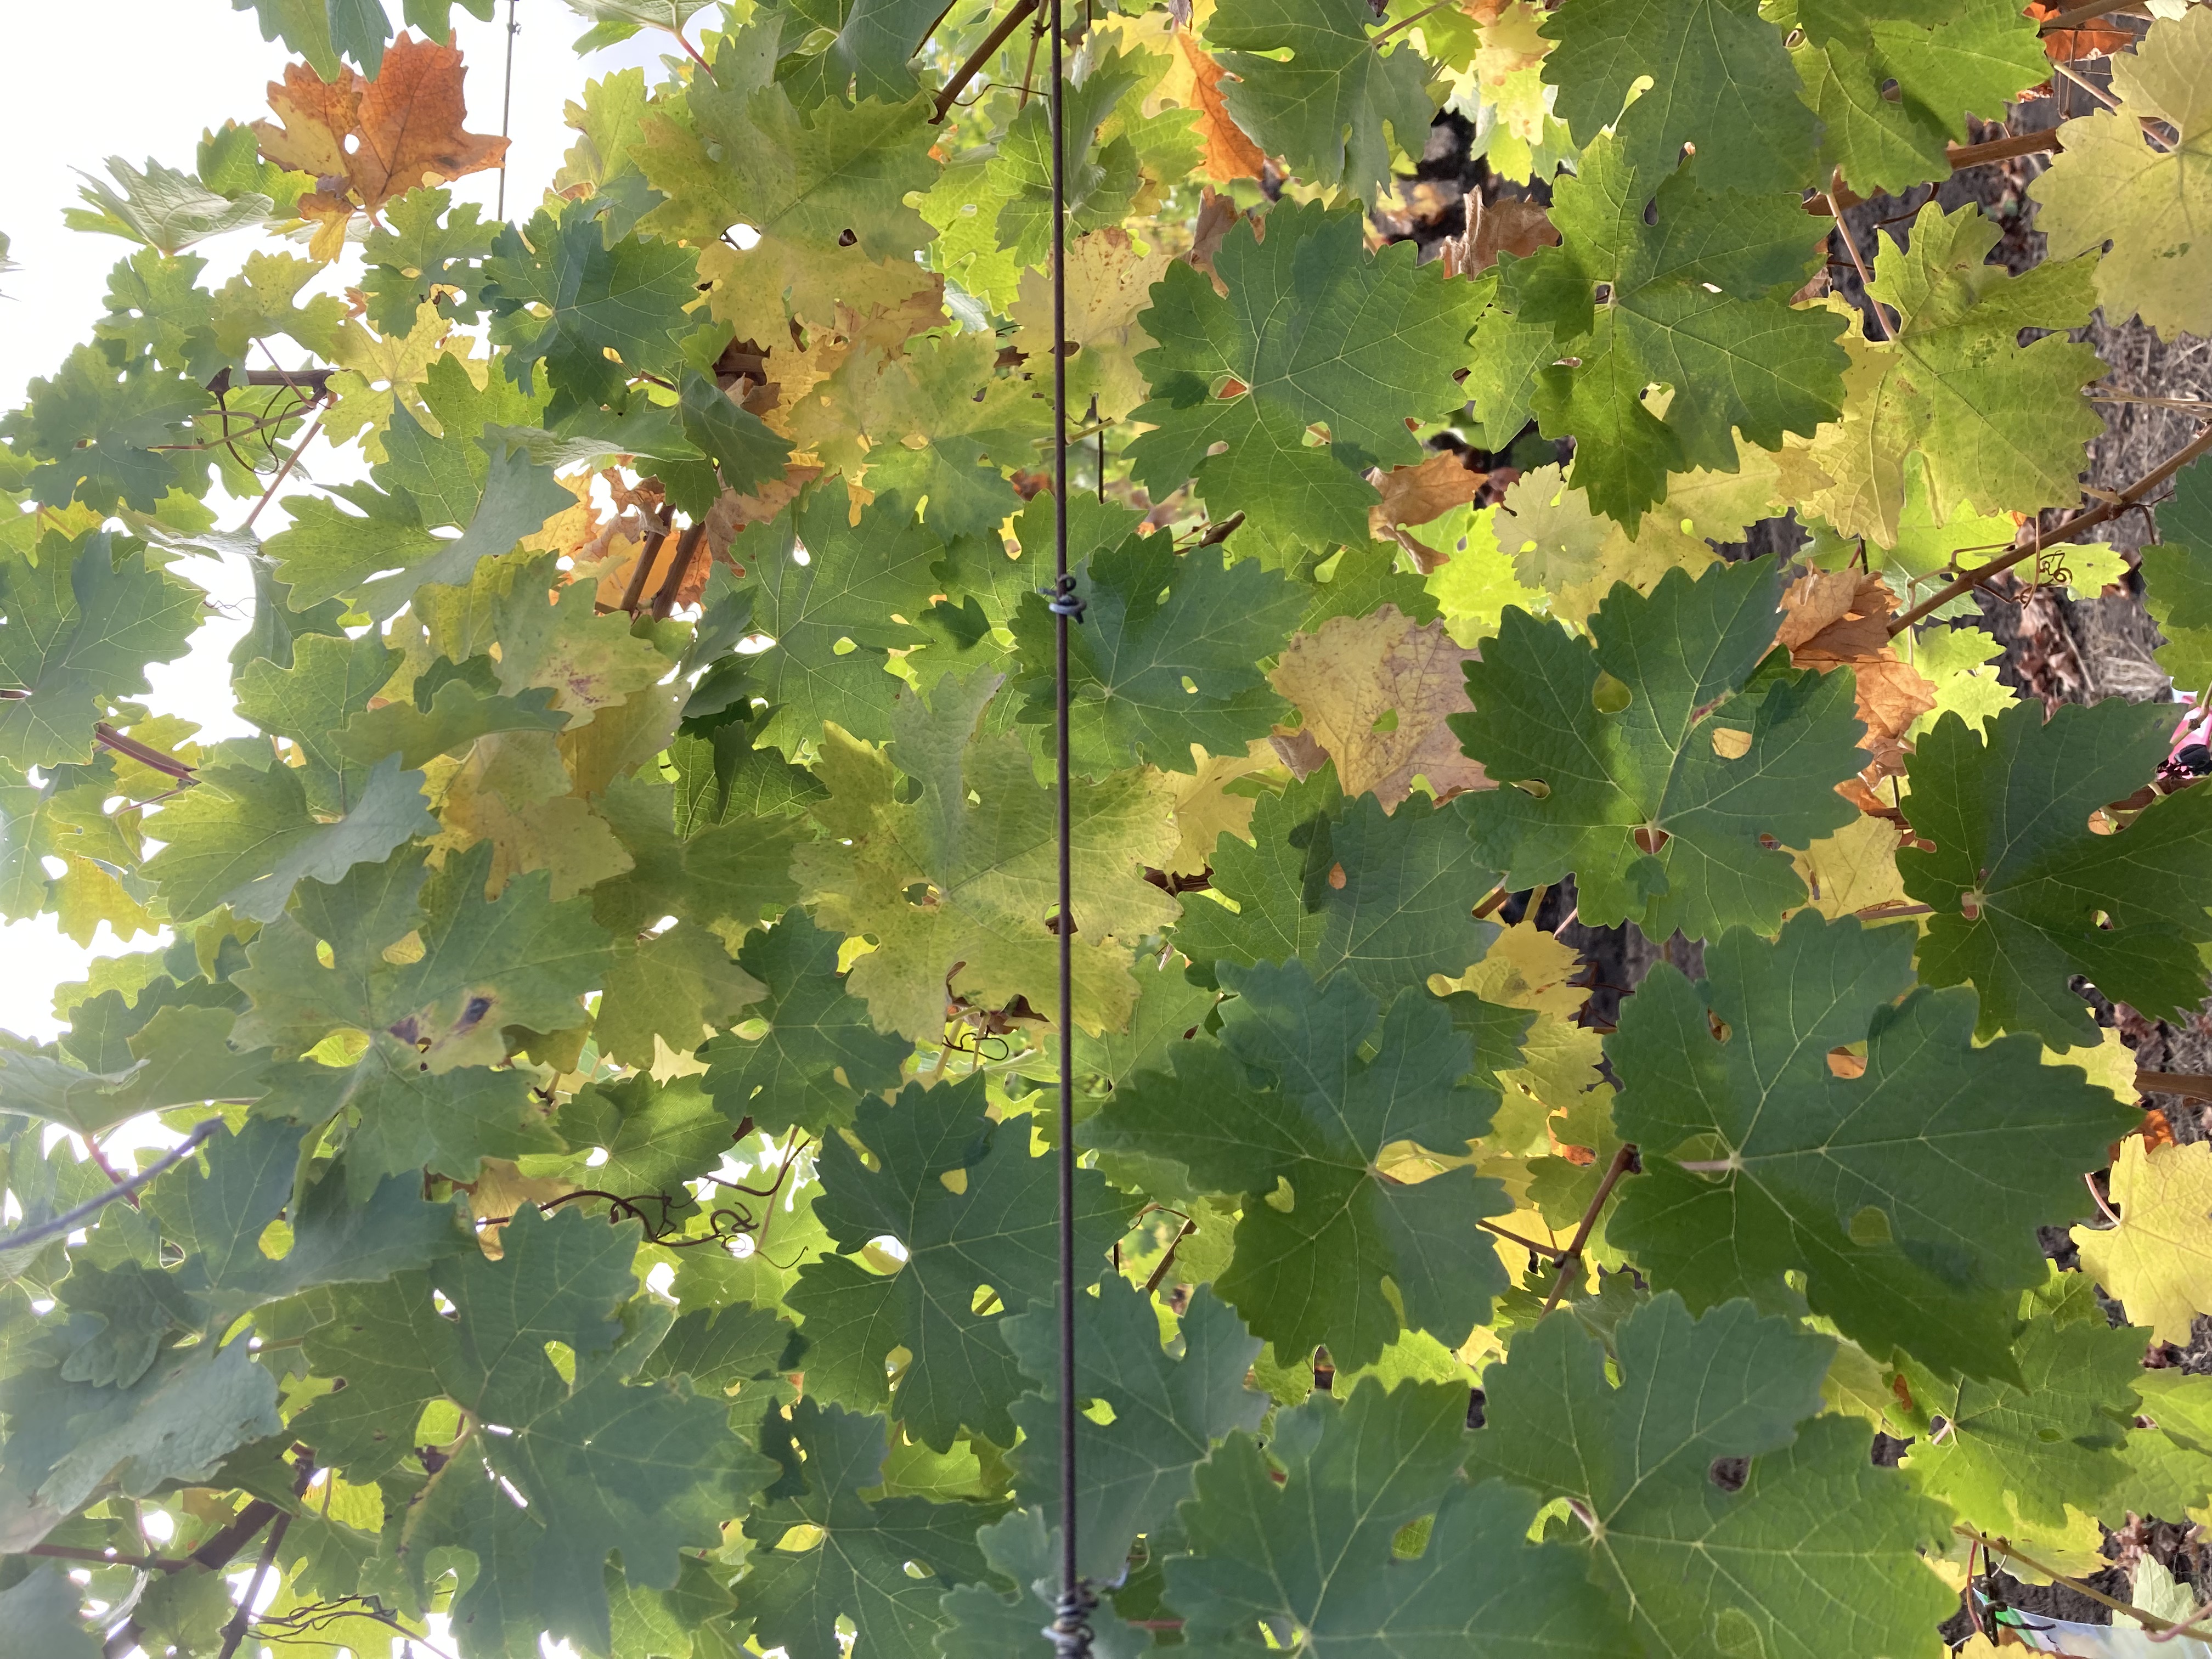
Label: No Virus